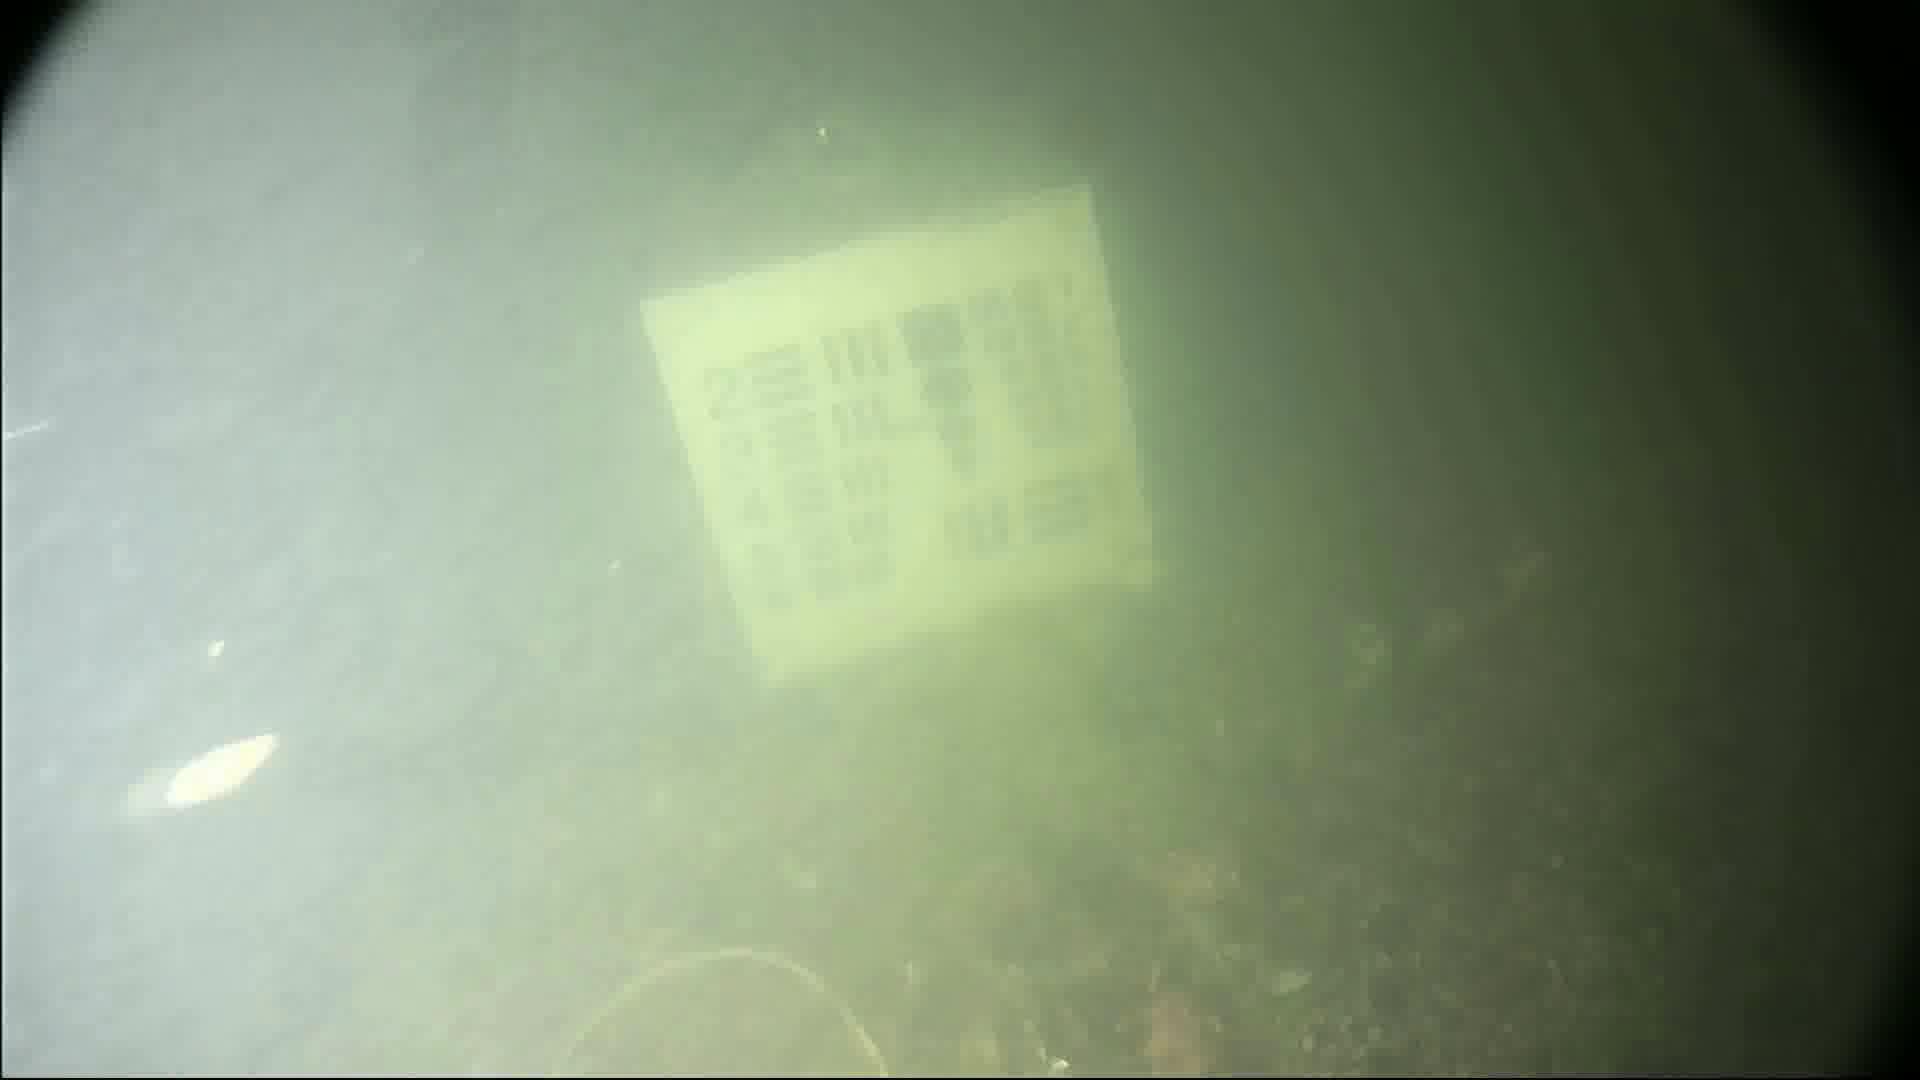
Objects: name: crab